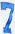
Number: 7